Simon Plimpton Farmhouse

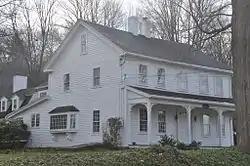

The Simon Plimpton Farmhouse is a historic farm in Southbridge, Massachusetts. It was probably built about 1789 by Simon Plimpton and his brother Baxter on family-owned land. Baxter Plimpton eventually deeded his share over to Simon; the house has been in the hands of Plimpton descendants since. The house is a -story wood-frame house, five bays wide, with a center chimney. Although the house is nominally Federal in its styling, there are Greek Revival details (the broad eaves and door frames) that may have been added later. The full-width front porch is a late 19th-century addition.